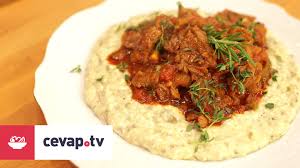
Yemek: hunkar_begendi